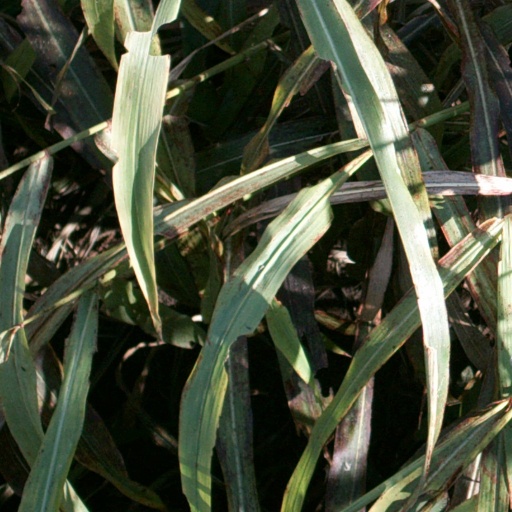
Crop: sorghum